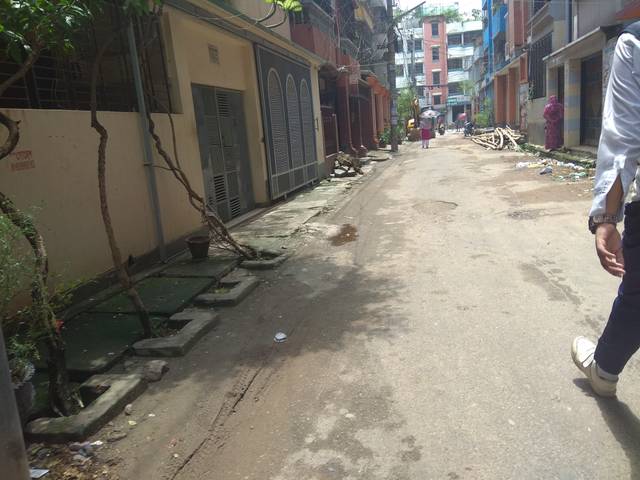
Region: Bangladesh
Coordinates: 23.816, 90.355